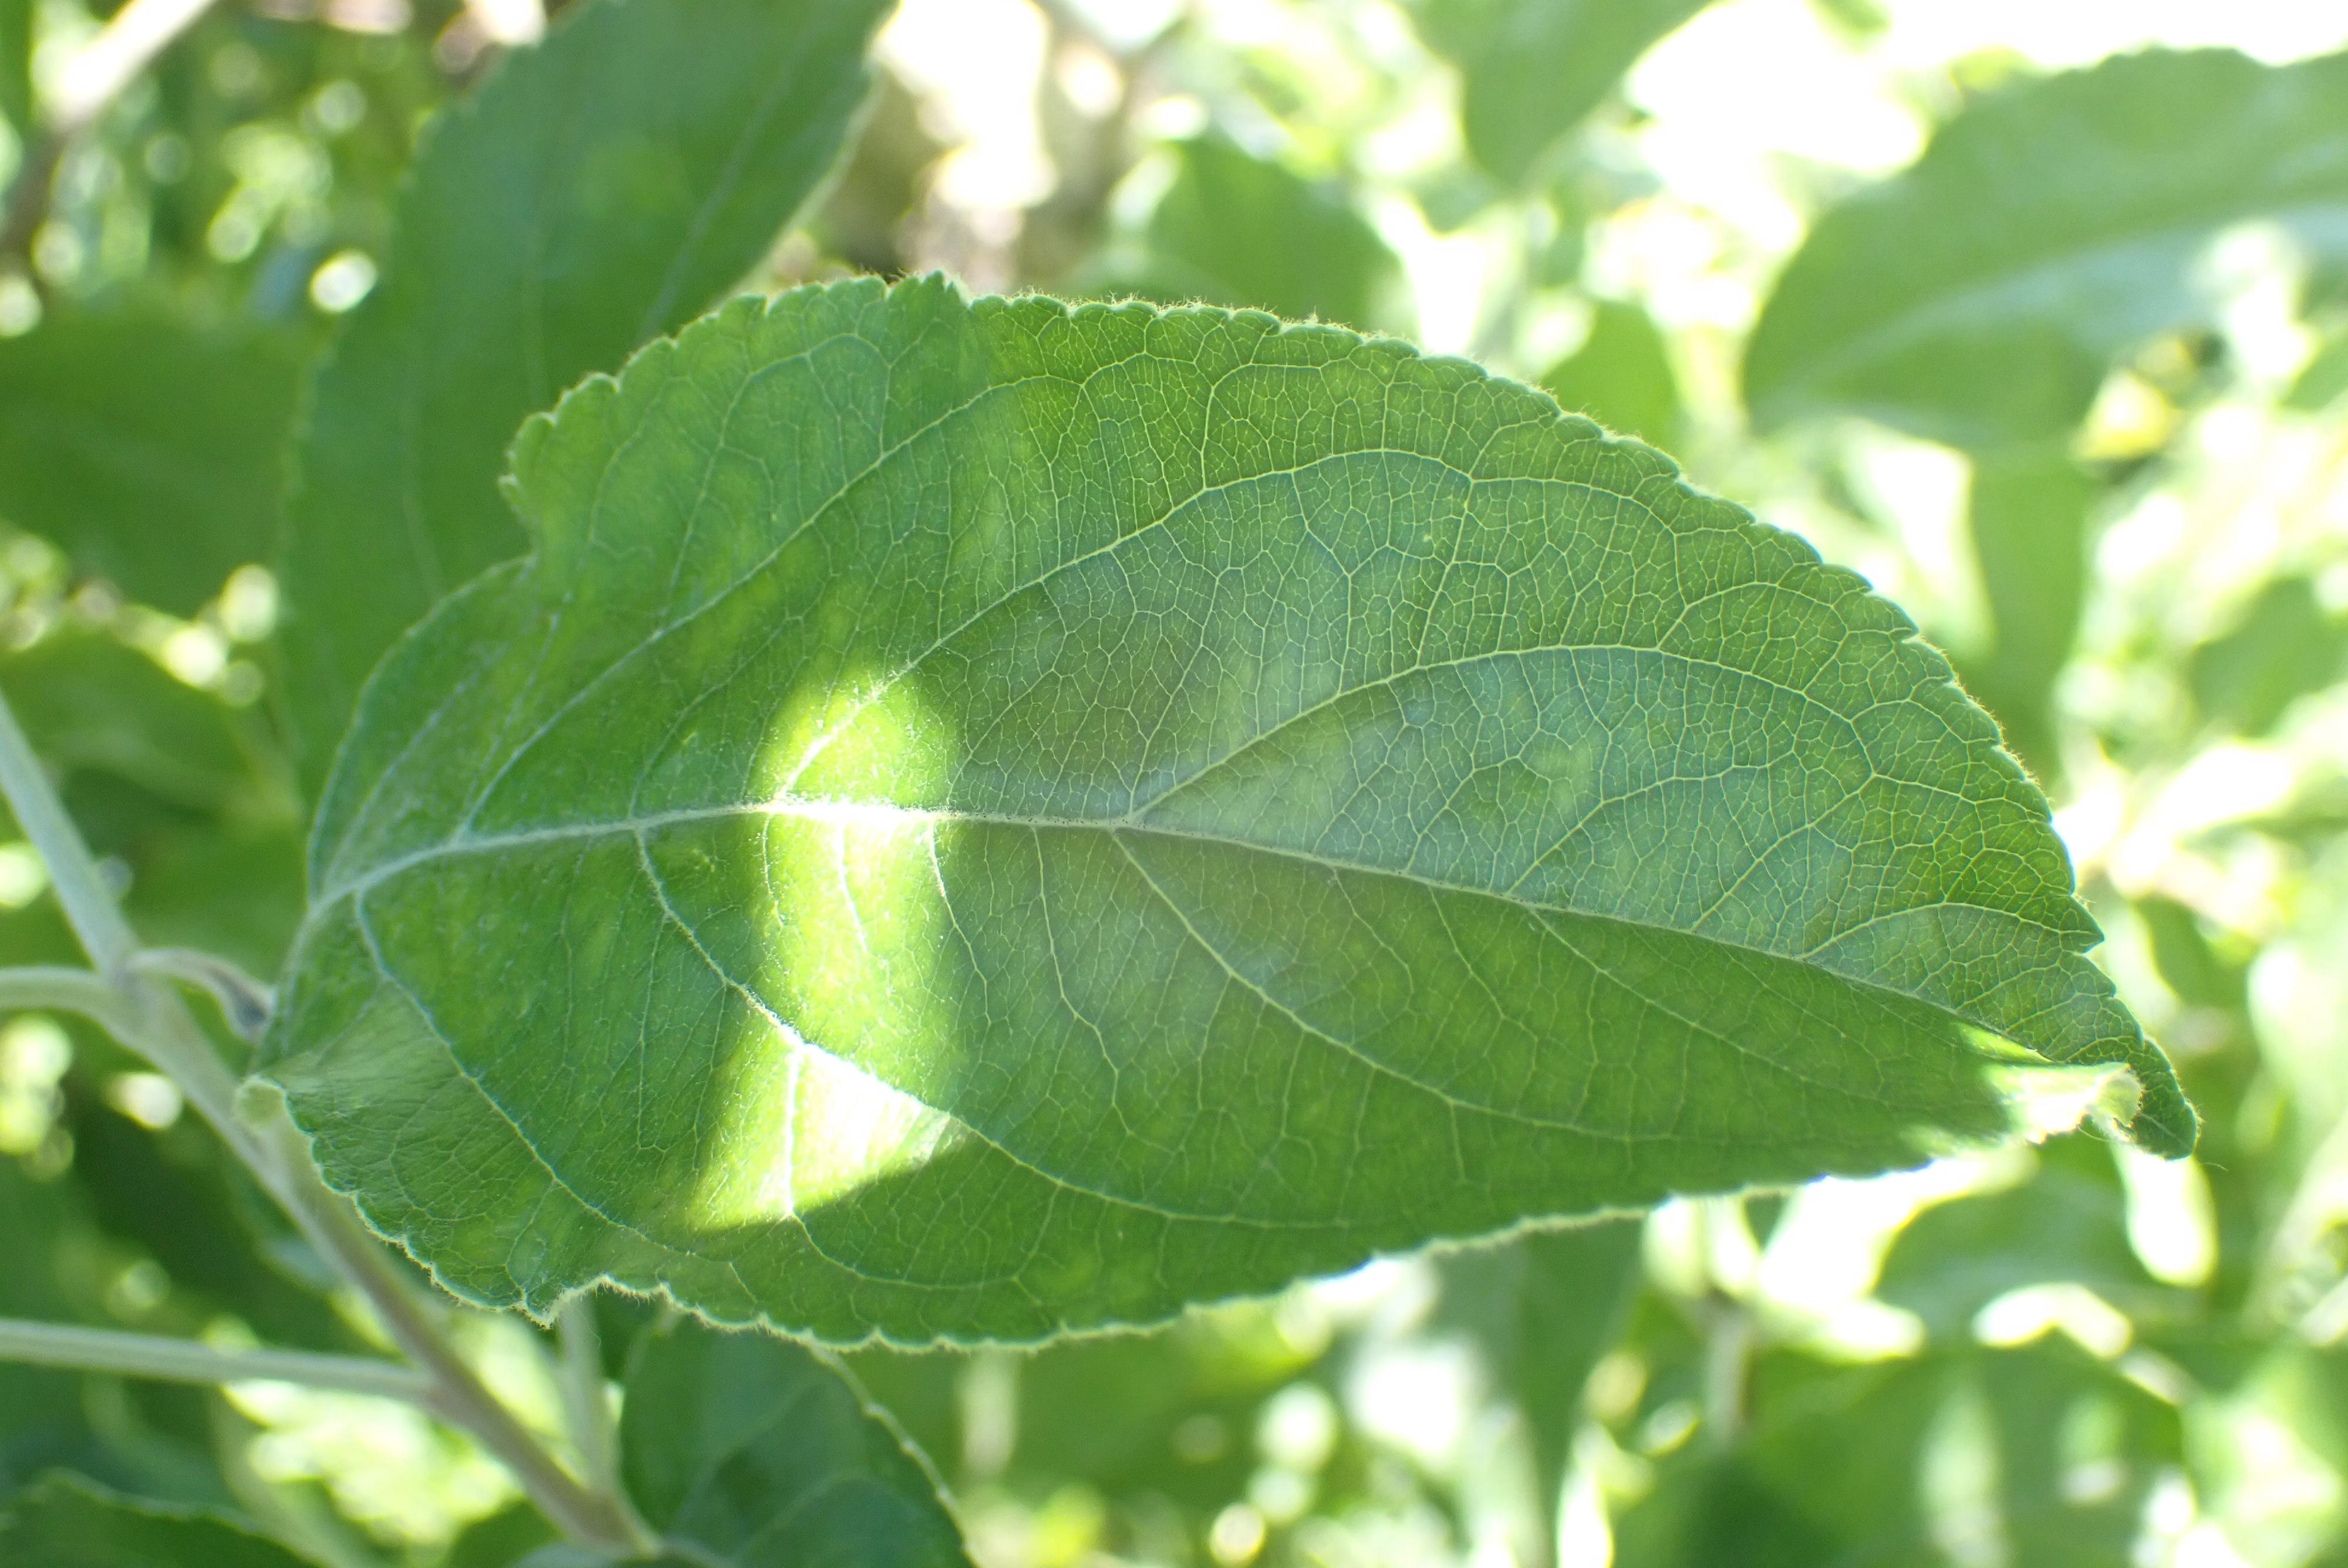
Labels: healthy